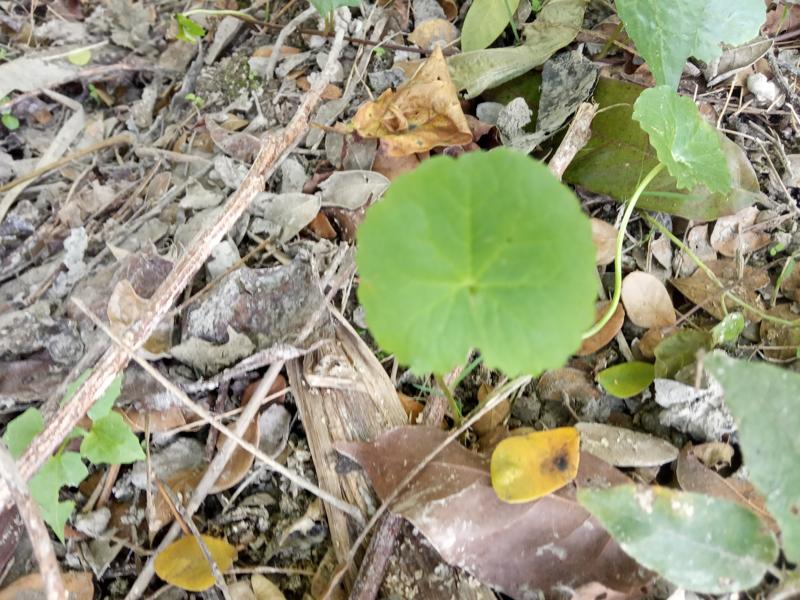
Weed species: Centella asiatica